Tokyo File 212

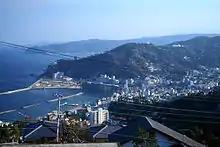
A key scene was filmed in the sea side resort Atami.

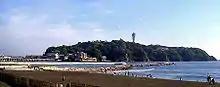
Another key scene was filmed on the island of Enoshima.

American actors and crew members reached Japan on July 21, 1950. Principal photography began on the same day under the working title of "Danger City". The film was completed in 36 days and its final version was prepared in 2 months. "Tokyo File 212" was Hollywood's first feature film to be shot entirely in Japan. Most of the film was shot in Tokyo, and some key scenes were shot in Atami and Enoshima. A communist group wished to appeal to Marly, who was born in Czechoslovakia, not to act in the film. She was told about it only after the crew had returned to the US after completing the principal photography. At the Ohuzumi studio in Tokyo, 26 sets were constructed for the film's shooting. The long and wide ballroom set for the underground bar scene, where Carter meets Taro for the first time after the war, was built for $160. For the final bomb explosion scene, the Japanese used 15 black-powdered bombs instead of the pre-planned six. The blast caused Dorrel McGowan to fall on his back and alarmed the city's air patrol and the military police, fire wagons along with riot squads rushed to the shooting location. They were unaware that the explosion was done for a film. A few crew member including Marly were hurt in the explosion. The scene where Taro leaps from a window was shot by two cameramen and he was pushed from the window with one cameraman recording just above the window. For a street celebration scene shot in Enoshima, the Japanese extras drank a lot of "sake" to make the scene authentic. The rail strike scene took inspiration from a similar strike that occurred in 1949. 8 trains and 200 engineers were provided for the same scene. During this particular scene several actors were injured. The communists did not want its filming to occur and their threats made the Japanese cast and crew members unwilling to work unless more security was provided.